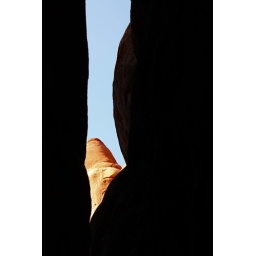
Winding our way through a narrow canyon in the Fiery Furnace towards another unusual rock formation.